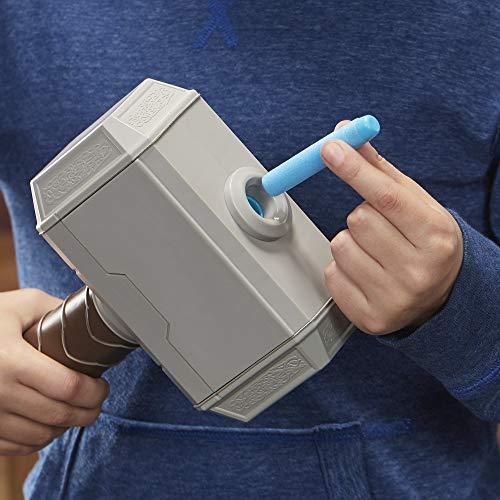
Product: Avengers NERF Power Moves Marvel Thor Hammer Strike Hammer NERF Dart-Launching Toy for Kids Roleplay, Toys for Kids Ages 5 and Up
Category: Toys & Games | Baby & Toddler Toys
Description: COLLECTIBLE TOYS: Look for other NERF Power Moves Marvel Avengers roleplay toys to start a collection, swap with friends, and give as gifts Each sold separately.
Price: $19.99
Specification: ProductDimensions:3.2x14x9inches|ItemWeight:10.6ounces|ShippingWeight:1.65pounds(Viewshippingratesandpolicies)|ASIN:B07VHDVN64|Itemmodelnumber:E7379|Manufacturerrecommendedage:5yearsandup